Redmi K30 Pro

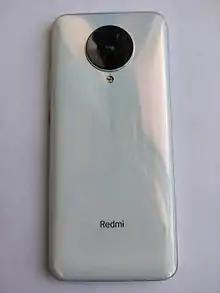
Redmi K30 Pro

Redmi K30 Pro is a line of Android-based smartphones manufactured by Xiaomi and marketed under its Redmi sub-brand. There are four models, the K30 Pro, K30 Pro Zoom, K30 Ultra and the Poco F2 Pro, which is a rebranded version of the K30 Pro.